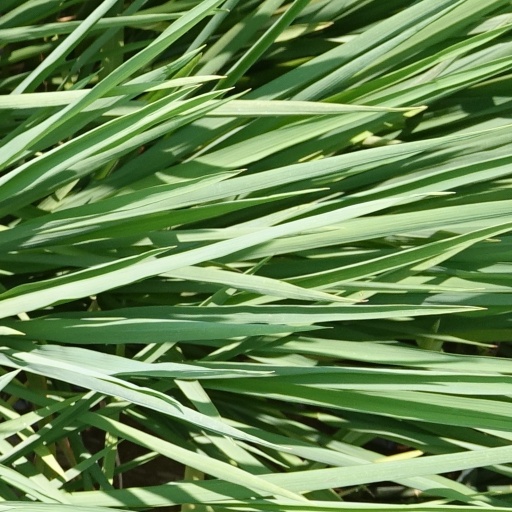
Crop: rice